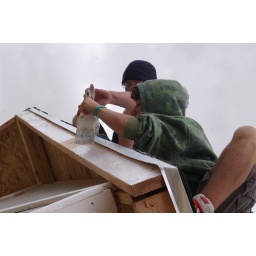
Site 14 outside Tecate Mexico building a house by the TKA students.